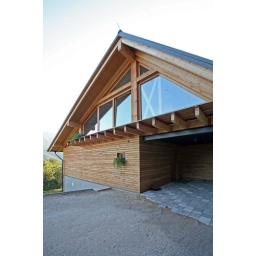
-ENG-A wooden house built by Barra&amp;amp;Barra.-ITA-Casa prefabbricata in bioedilizia costruita da Barra&amp;amp;Barra.